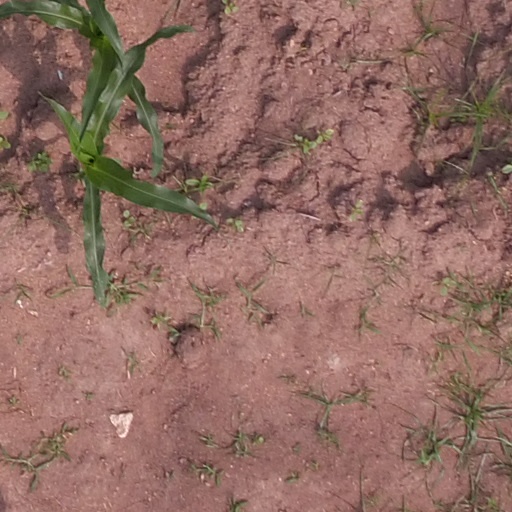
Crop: maize; corn